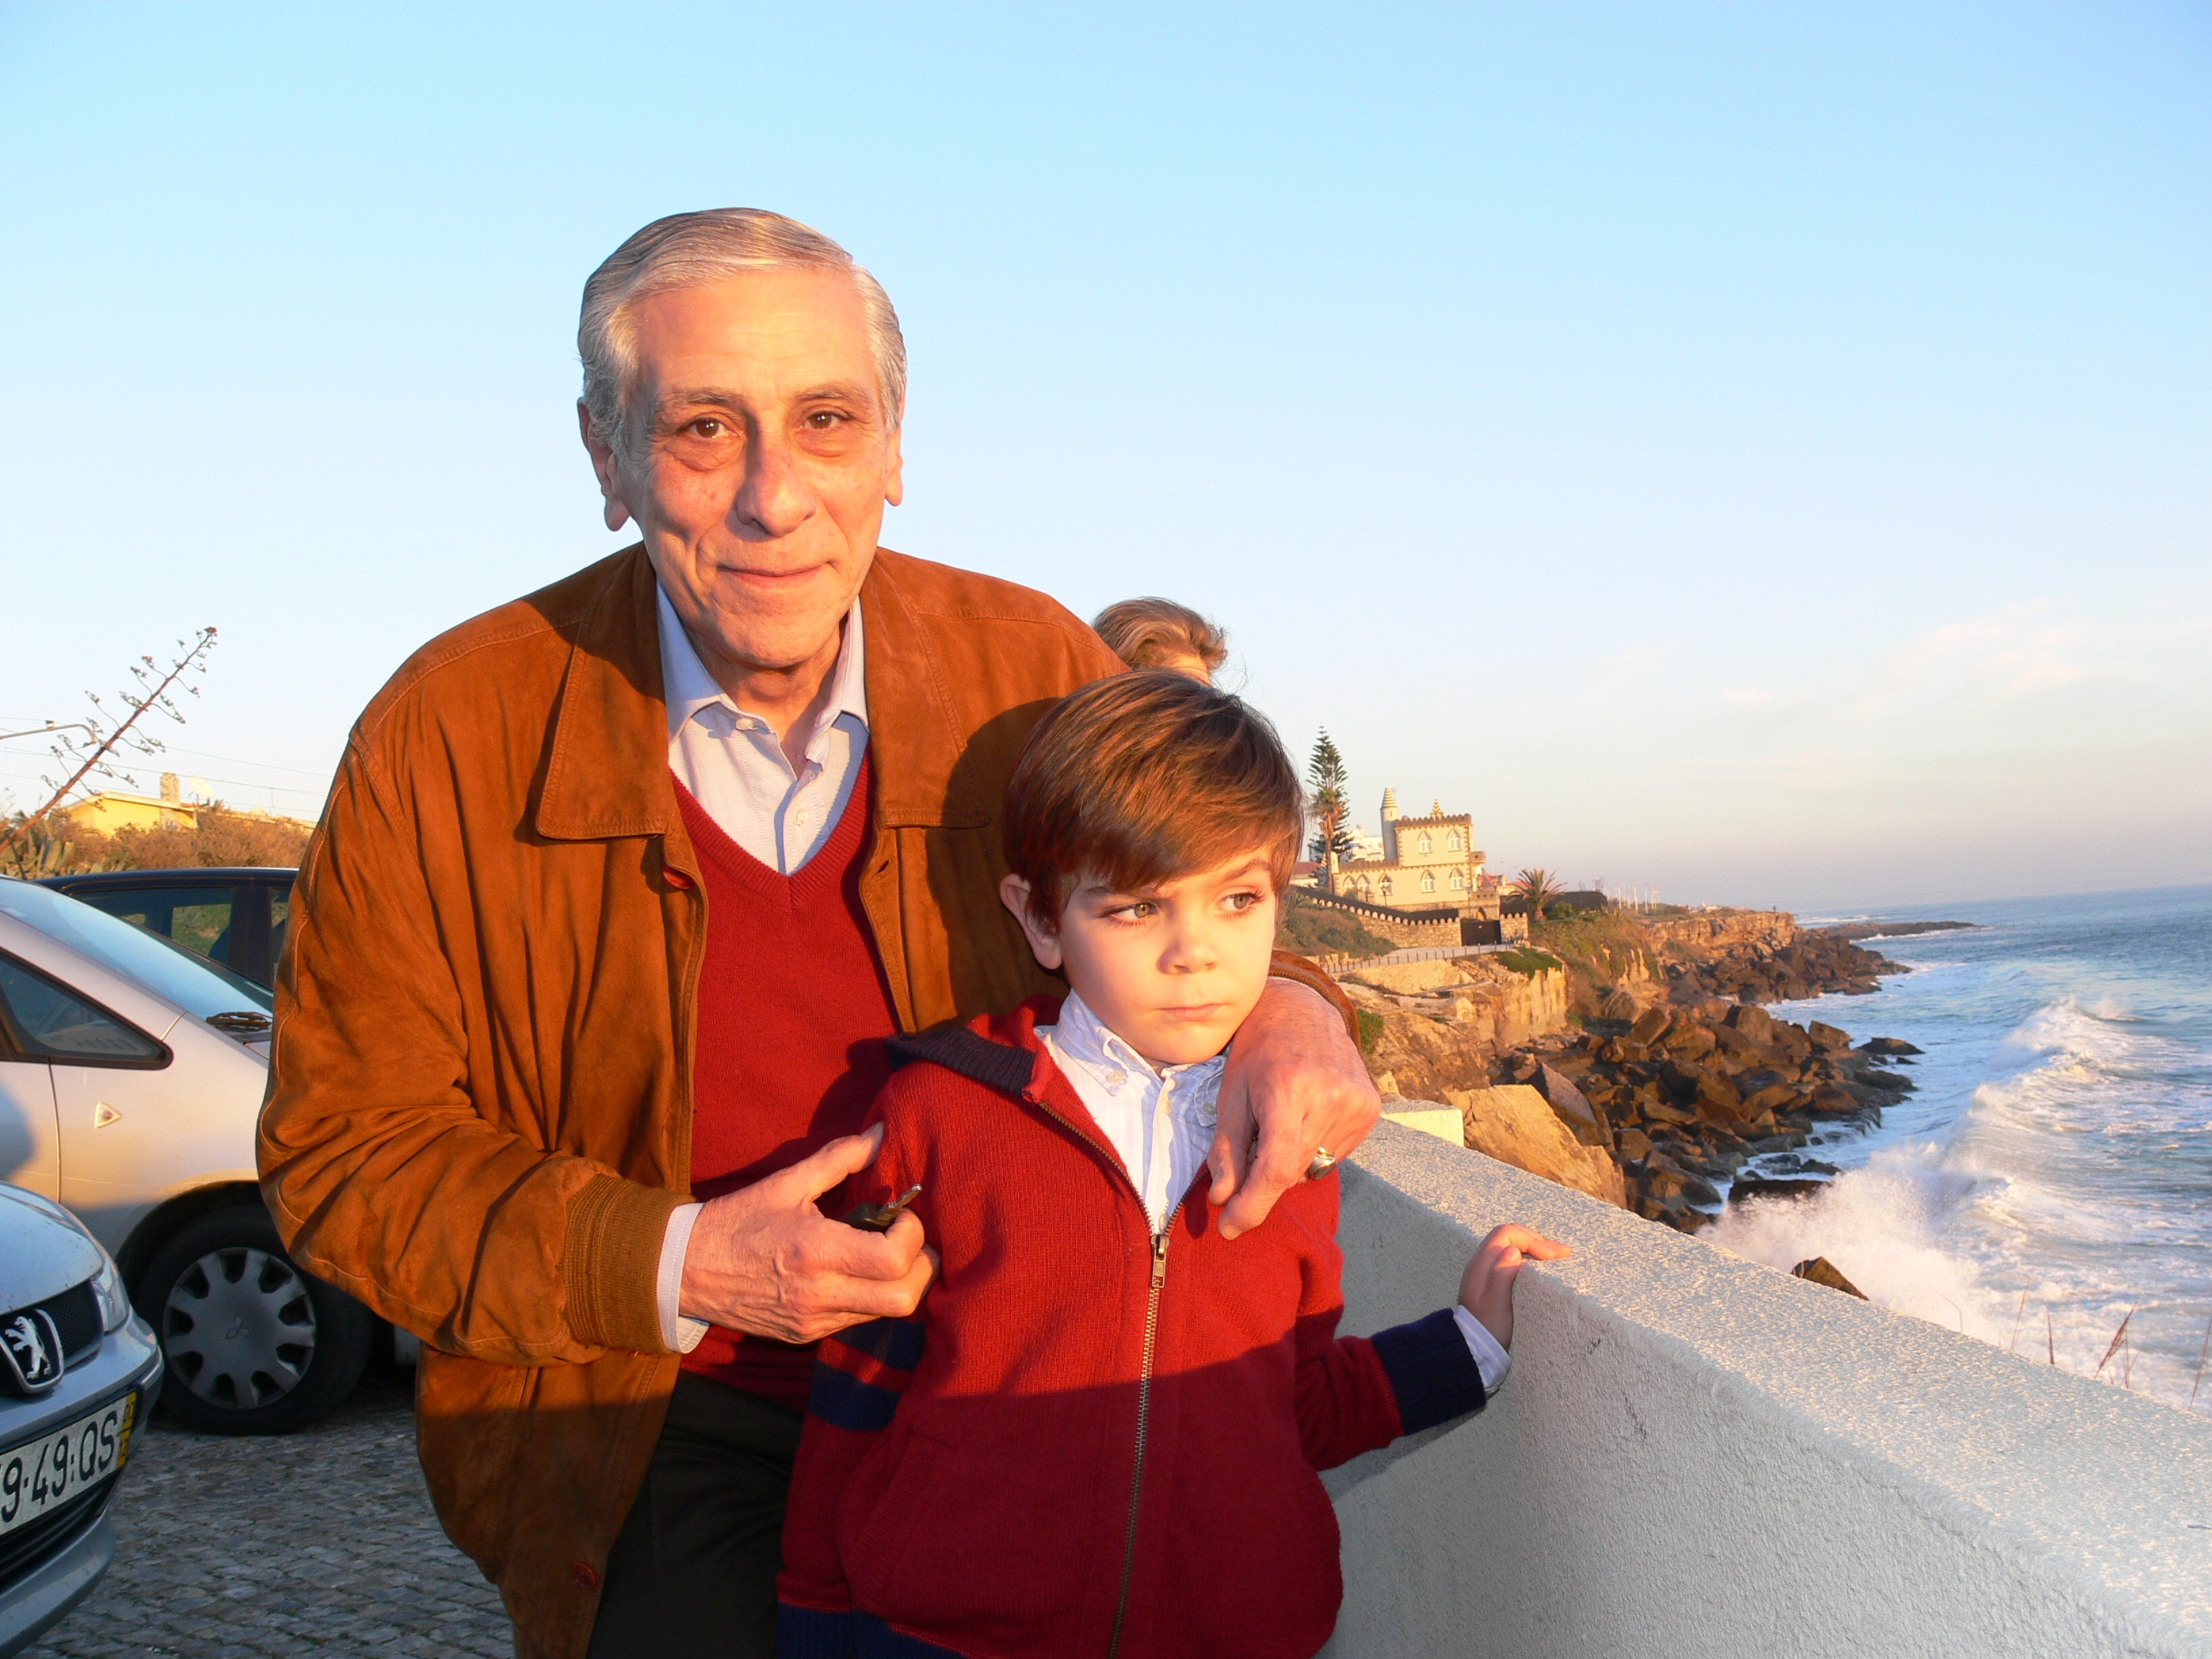
people, vacation, family, grandfather, advice